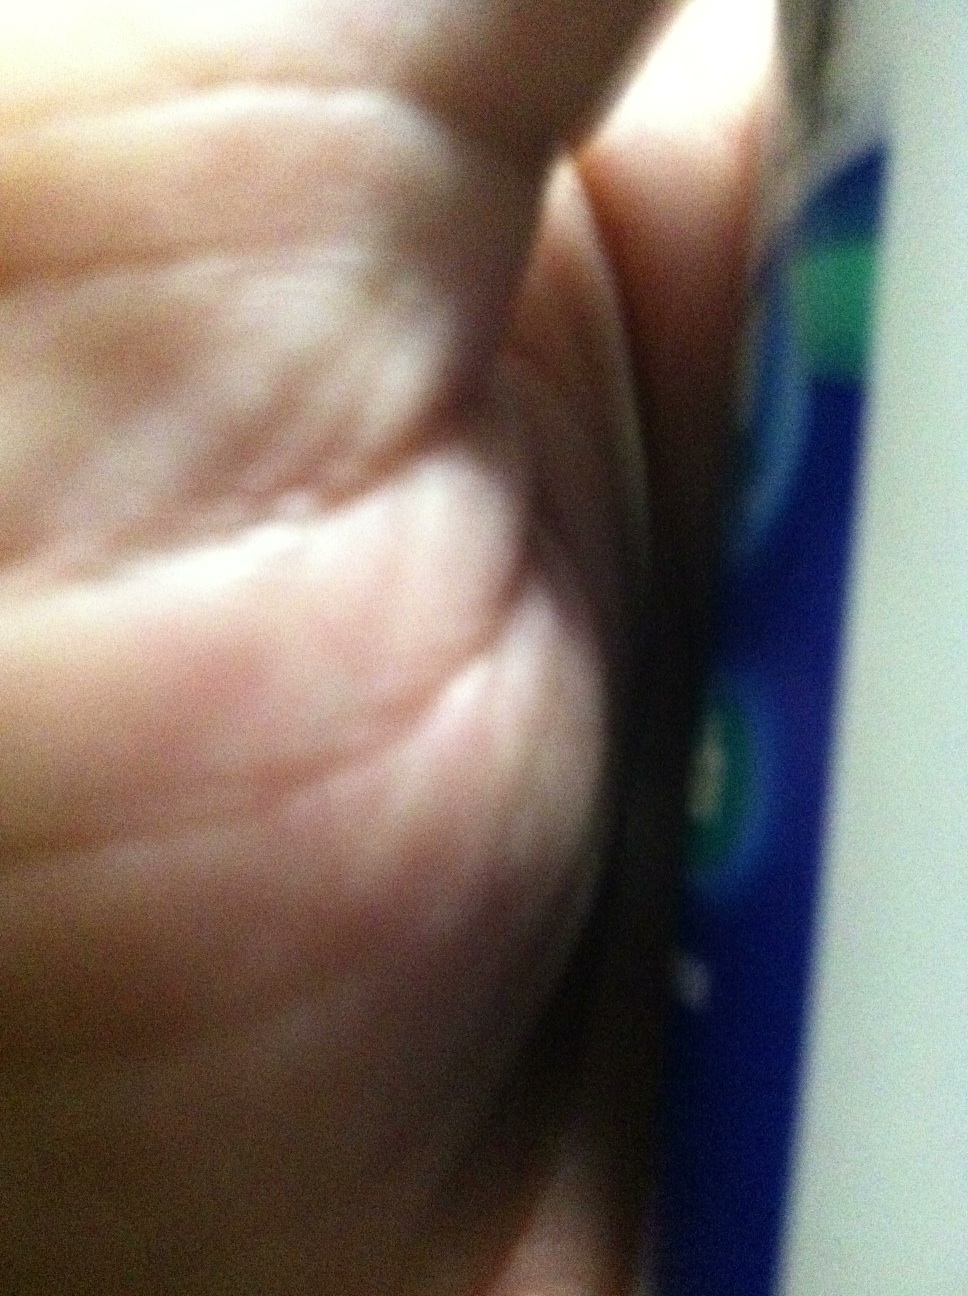Question: I'm trying to find out what's in this bottle.
Answer: unanswerable